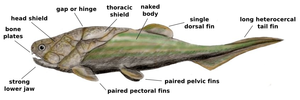
Les placodermes forment une classe éteinte de poissons. Ils furent parmi les tout premiers vertébrés gnathostomes. Ils ont vécu du Silurien au Dévonien.